PBA Esports Bakbakan

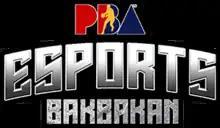
One of the league's logo variations

PBA Esports Bakbakan is an esports league in the Philippines. It is organized by the Philippine Basketball Association (PBA) in partnership with Dark League Studios. The league consists of the esport squads of the PBA's twelve franchise teams. The first tournament featured "" while the following competition had "".